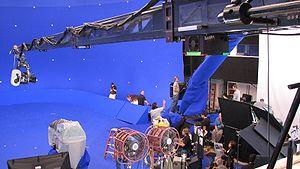
Neta-Lee Hershlag, dite Natalie Portman /ˈnætəli ˈpɔɹtmən/, née le 9 juin 1981 à Jérusalem, est une actrice et productrice israélo-américaine.
Panavision est une gamme de caméras argentiques professionnelles dont les dernières occurrences en 2004 ont représenté le nec plus ultra du matériel de cinéma au format 35 mm. Le format 70 mm est aussi présent dans plusieurs modèles Panaflex, ainsi que les formats 16 mm et Super 16.
Les Chroniques de Spiderwick est un film de fantasy américano-britannique réalisé par Mark Waters et sorti en 2008.
Une grue au cinéma est un système de portage permettant des prises de vues cinématographiques :